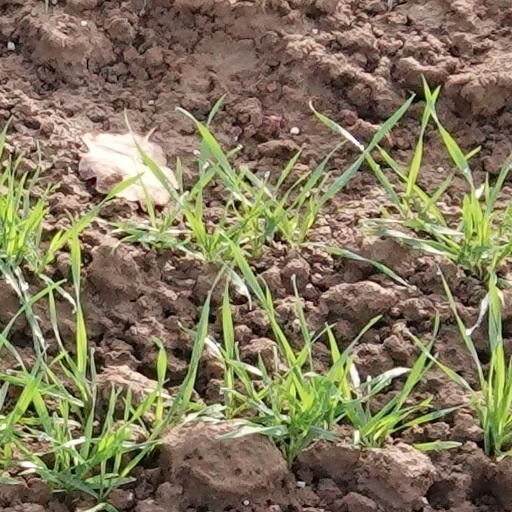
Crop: wheat